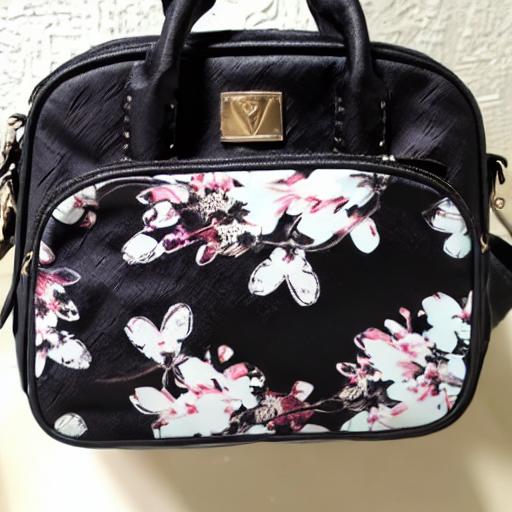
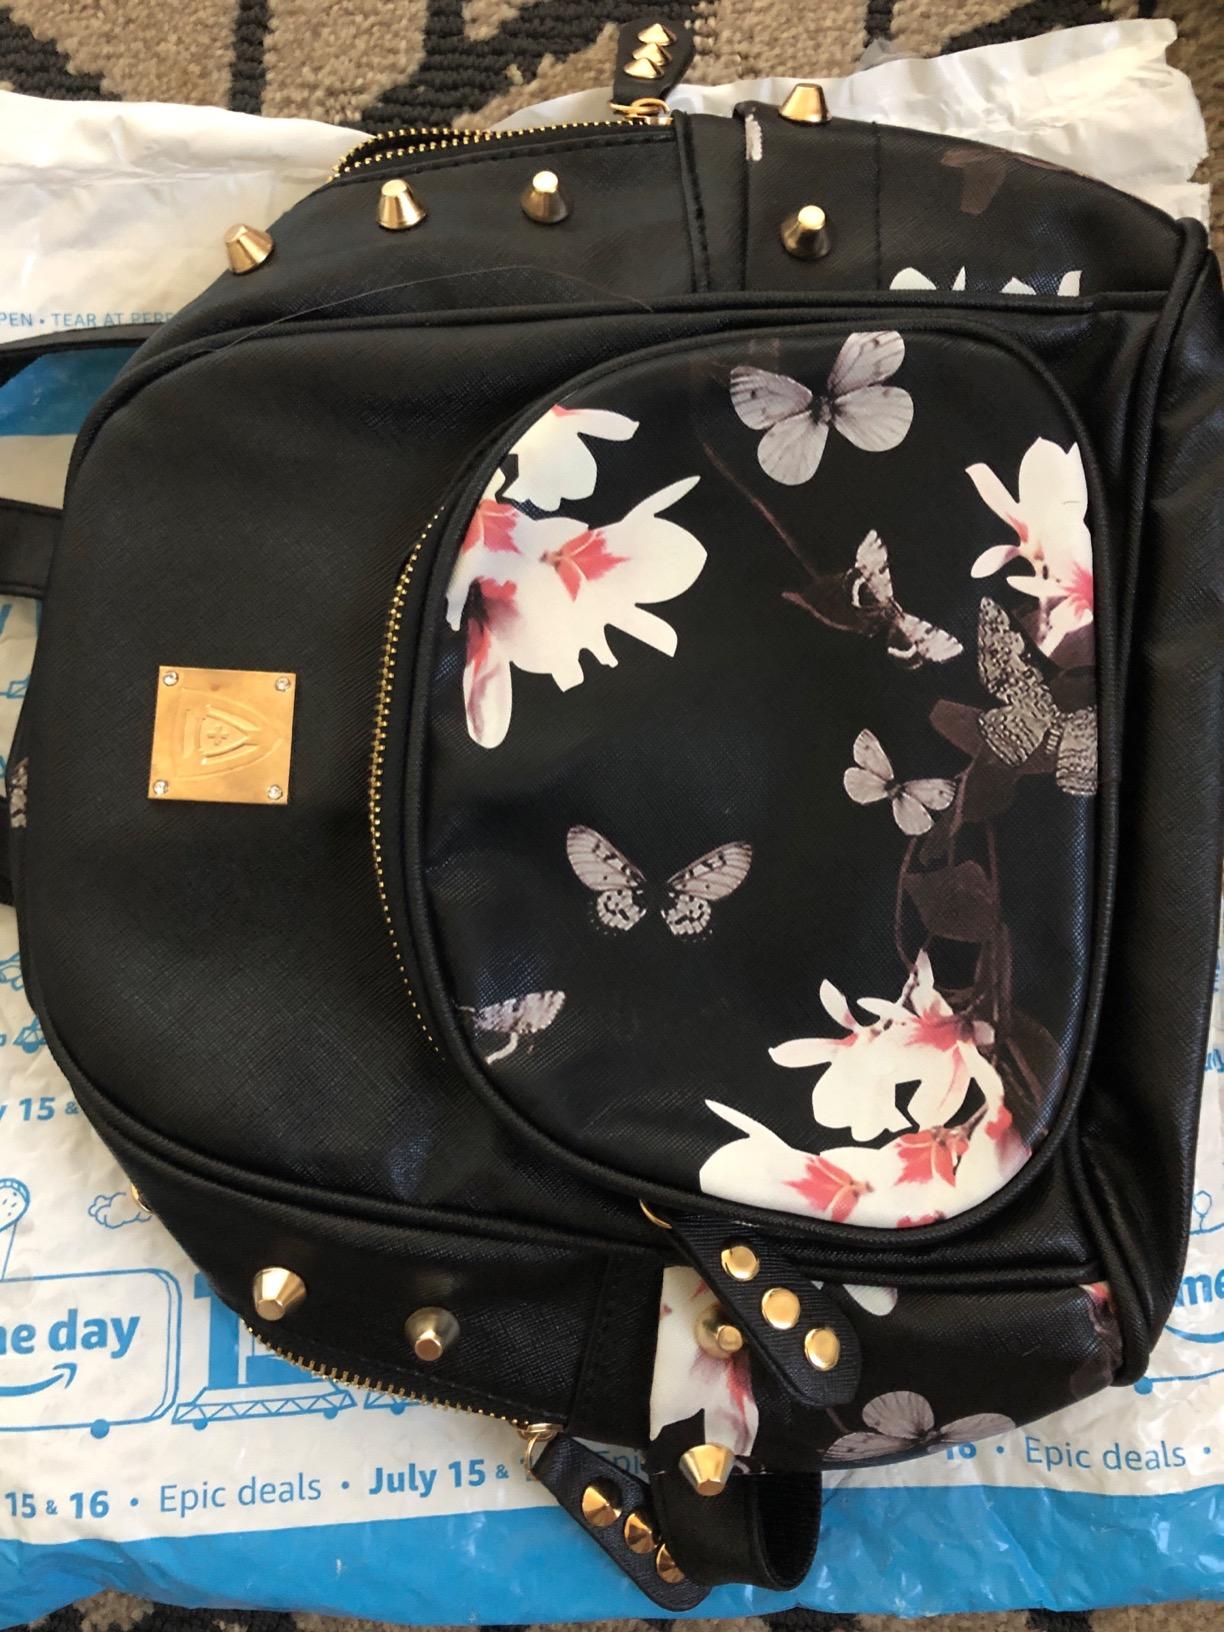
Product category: accessories_handbag
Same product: no